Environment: real
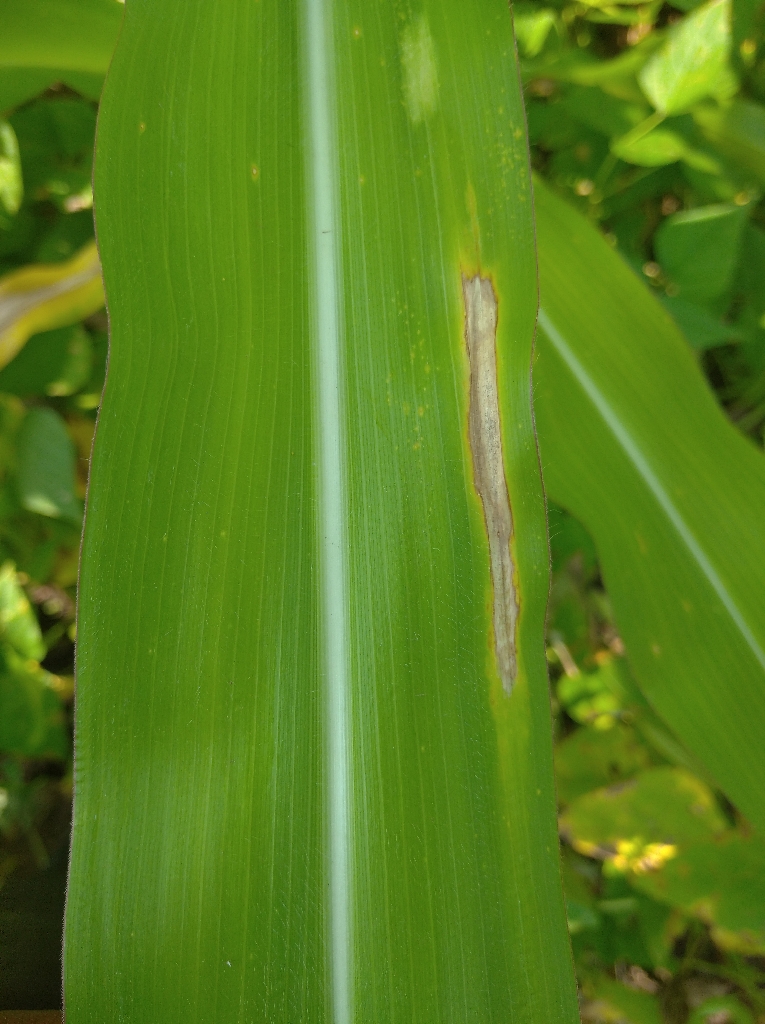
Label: northern_corn_leaf_blight